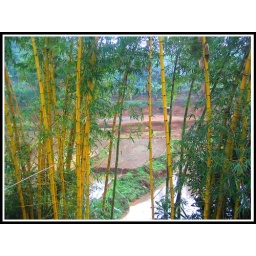
a peek from yellow bamboo trees outside my house in Ciawi, Bogor, Indonesia